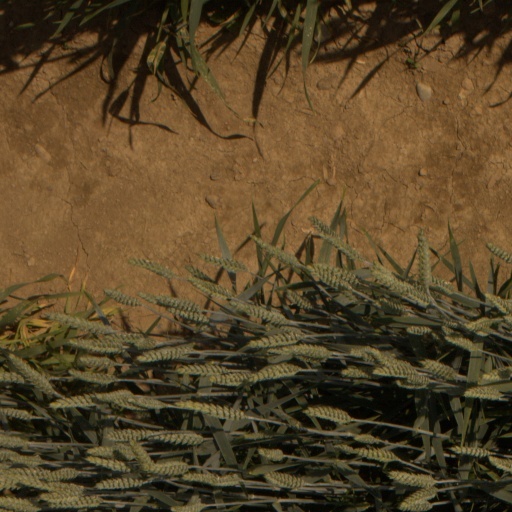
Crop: wheat